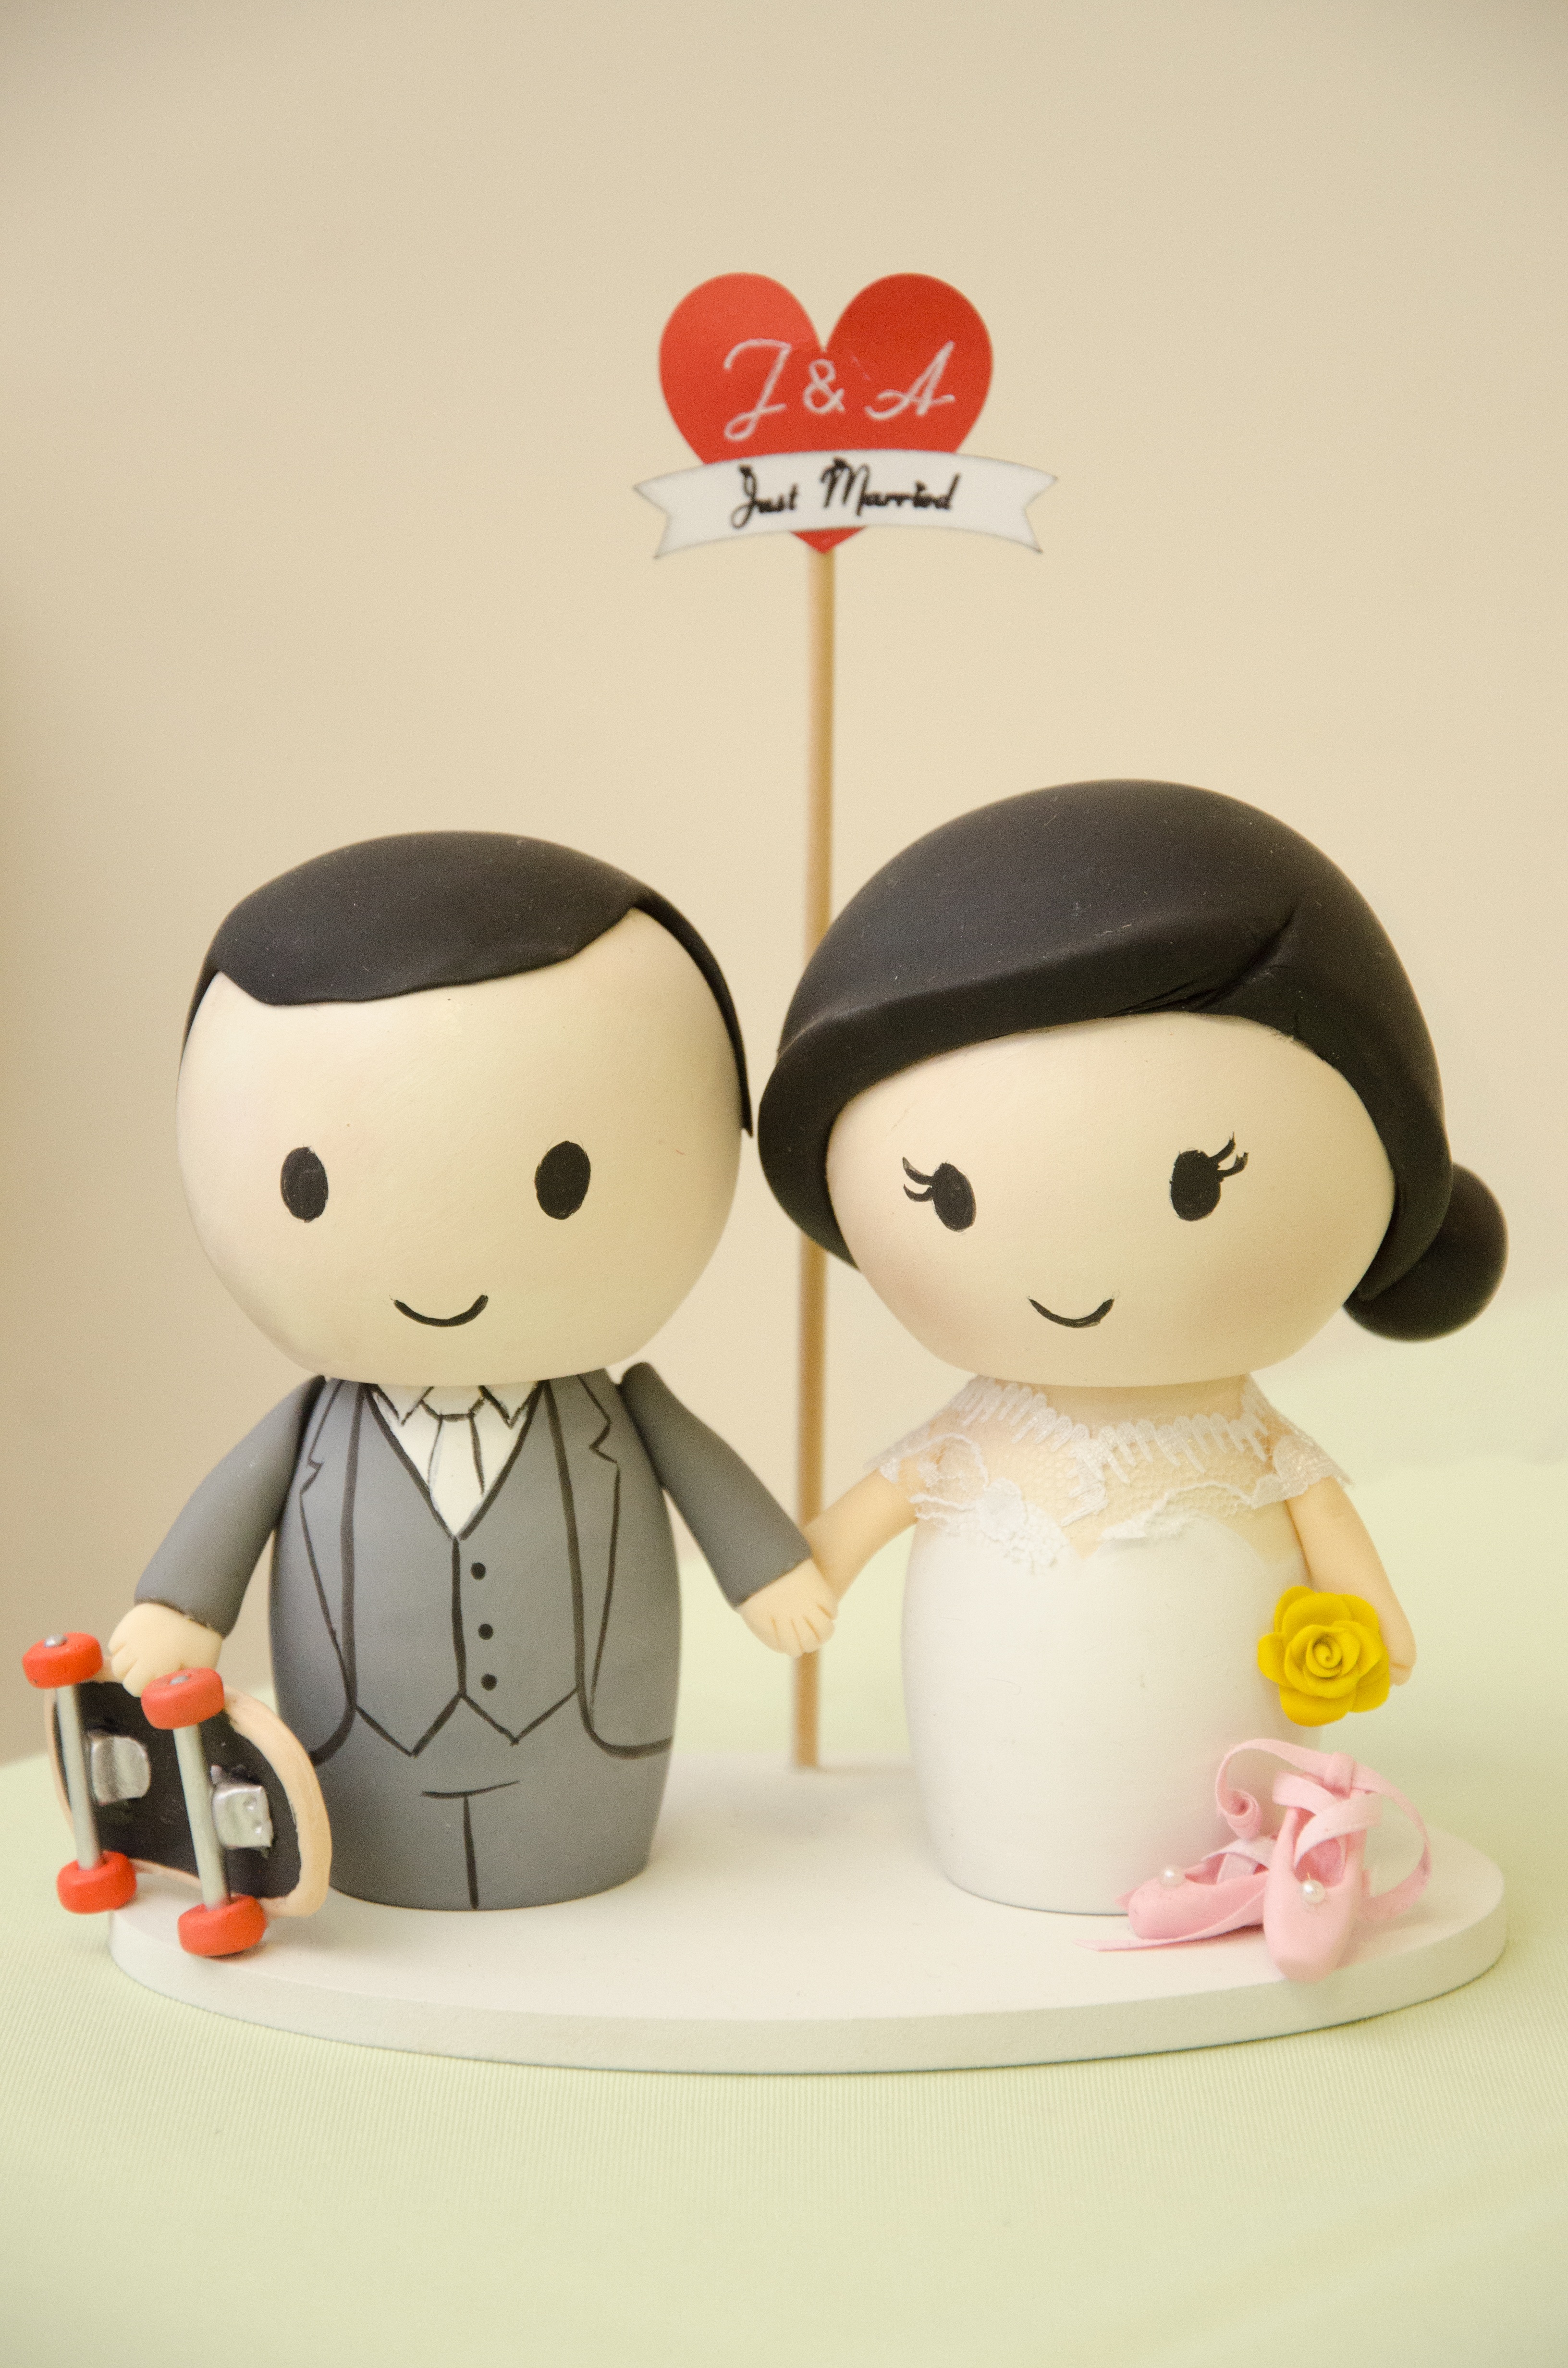
bride, toy, marriage, art, illustration, dolls, plush, cartoon, grooms, stuffed toy, top of cake